Greyfriars Charteris Centre

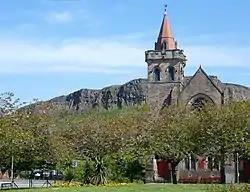
The centre seen from Deaconess Gardens with the Salisbury Crags in the background

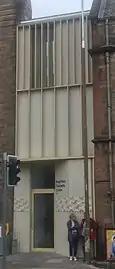
The reception space, added in the 2019–2022 alterations by Konishi Gaffney Architects

The Kirk o' Field building was constructed in 1912 to a design of James Bow Dunn, which imitates the late Scottish Gothic style. The front elevation centres on a curvilinear traceried window and is flanked by a short steeple with a red-tiled spire and a corbeled, battlemented parapet. From 1956, the church possessed a speaker system to play recorded bell music from the tower. This ceased during the following decade. Next door are the St Ninian's Mission buildings with a hall to the rear, which initially served as the mission church. The St Ninian's Mission buildings were designed by Robert Wilson and were opened in 1891. The former church officer's house stands on Brown Street behind the former Kirk o' Field building.